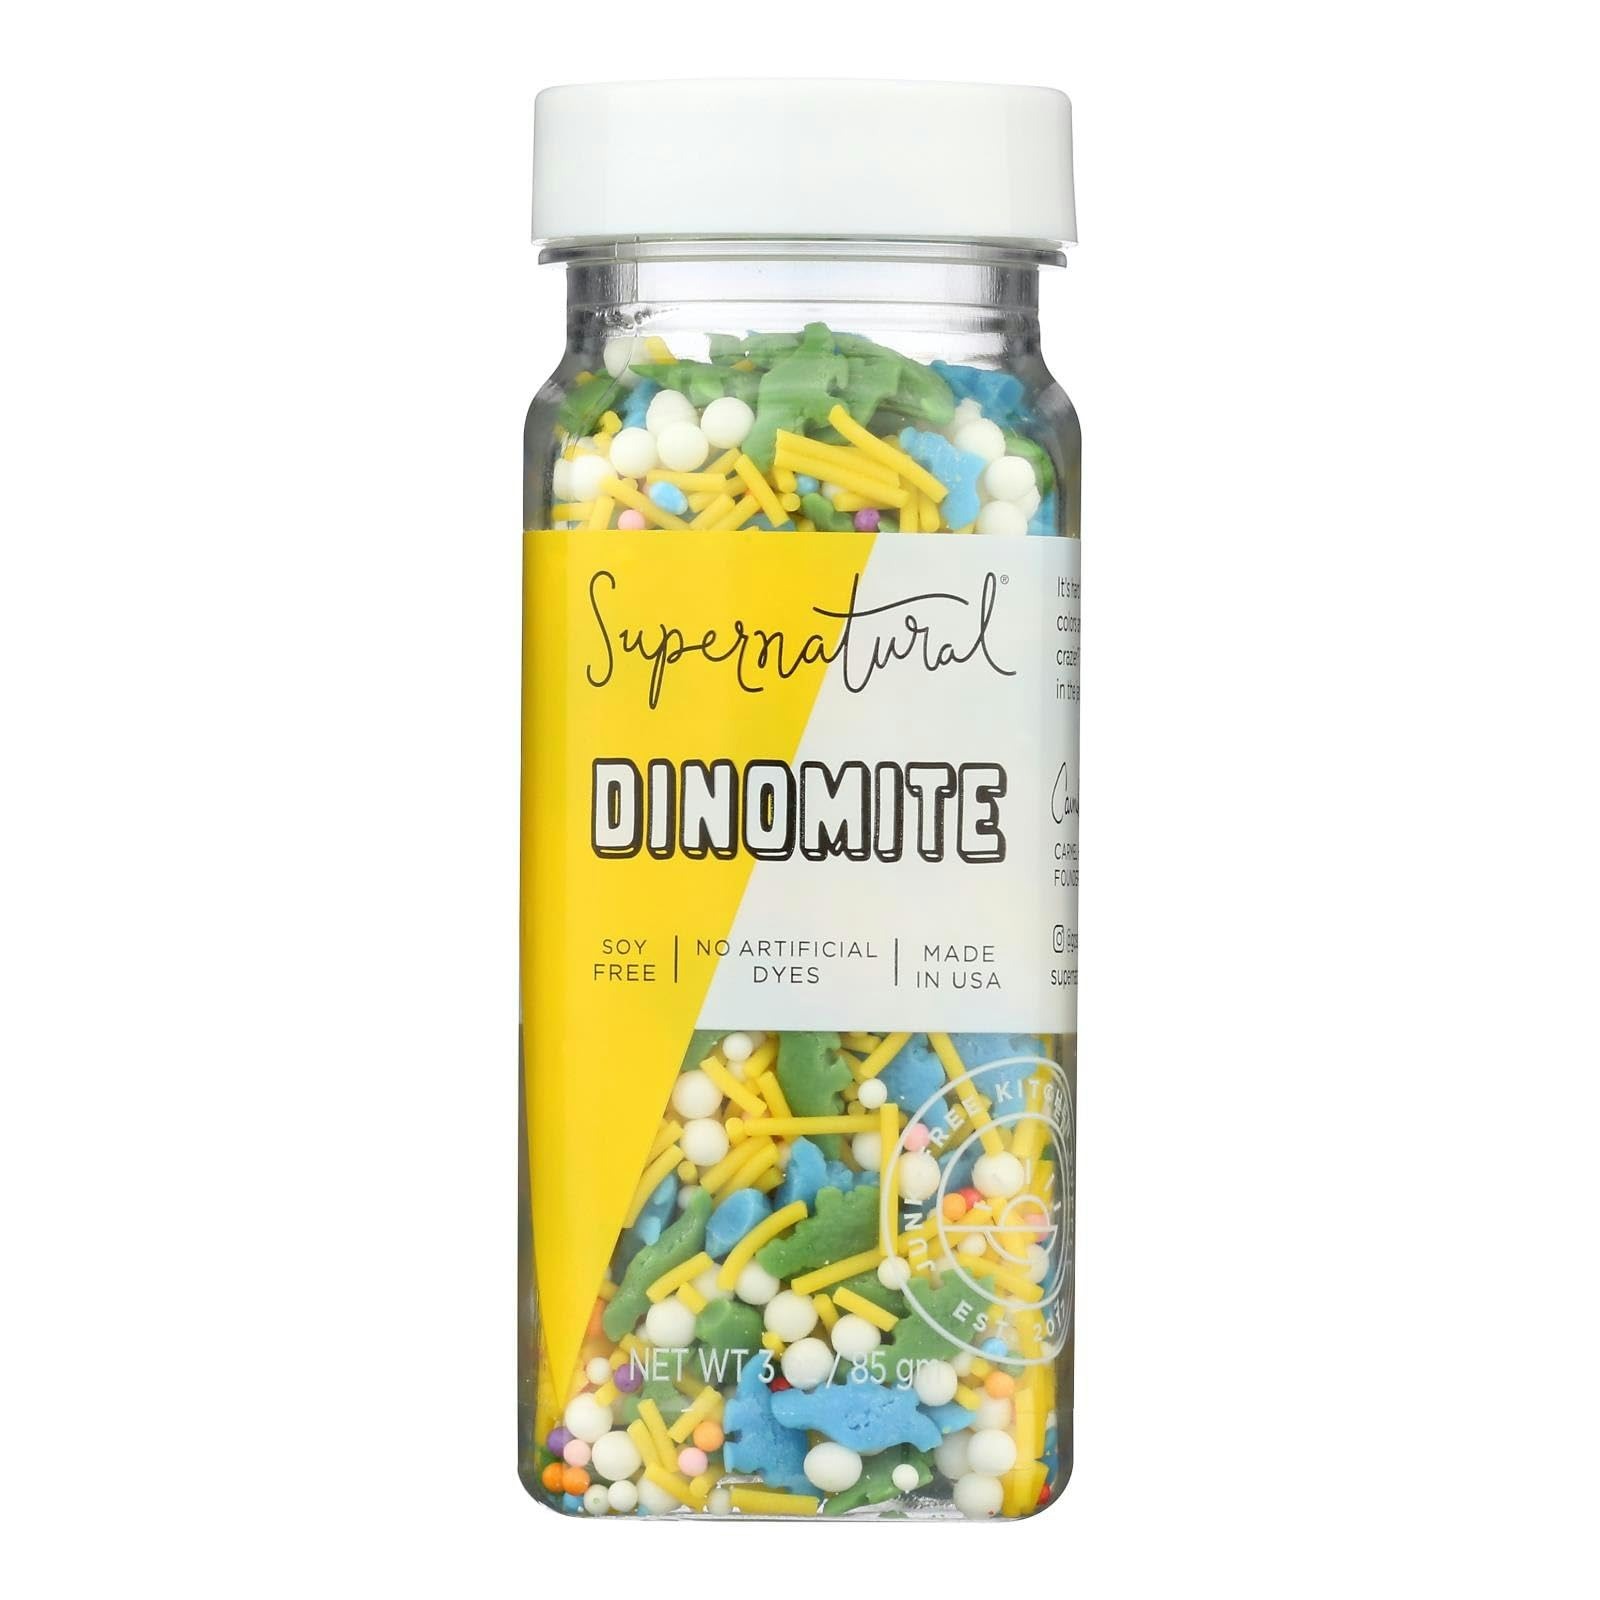
Item Name: S.upernatural Sprinkle Dinomite 3 Ounce (Pack of 6)
Bullet Point 1: Perfect for a variety of dishes, from casual meals to gourmet creations
Bullet Point 2: Packed with natural flavors, bringing out the best in your culinary creations
Bullet Point 3: Ideal for both everyday meals and special occasions, adding a touch of excellence to any dining experience
Product Description: Enjoy the delicious taste of cheddar cheese in these veggie straws, a healthier and flavorful snack option.
Value: 3.0
Unit: Ounce

Price: 55.07